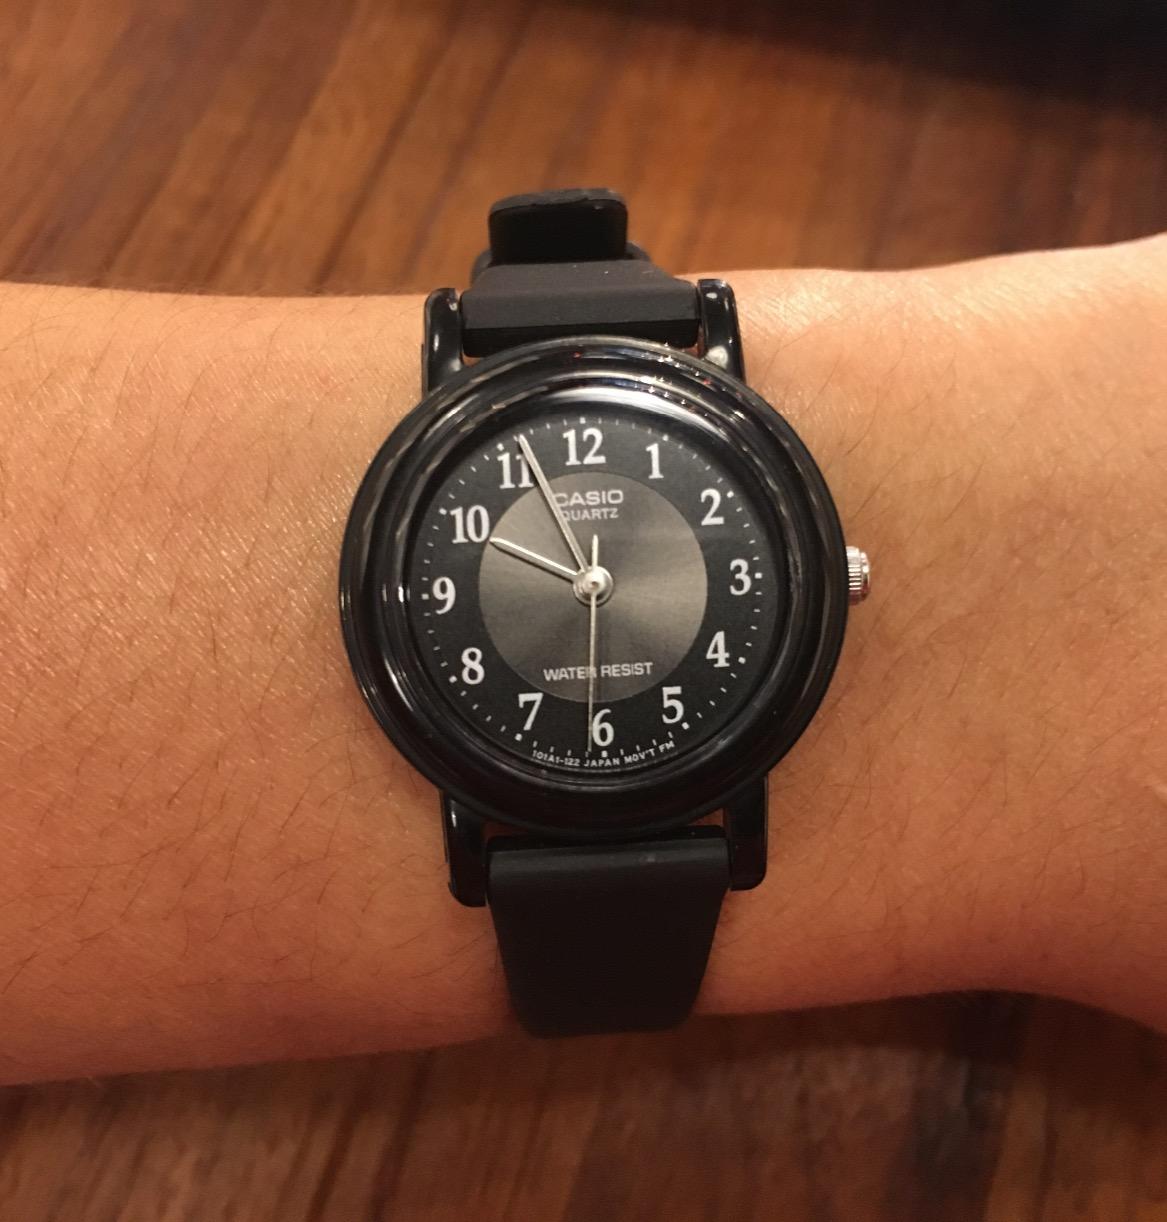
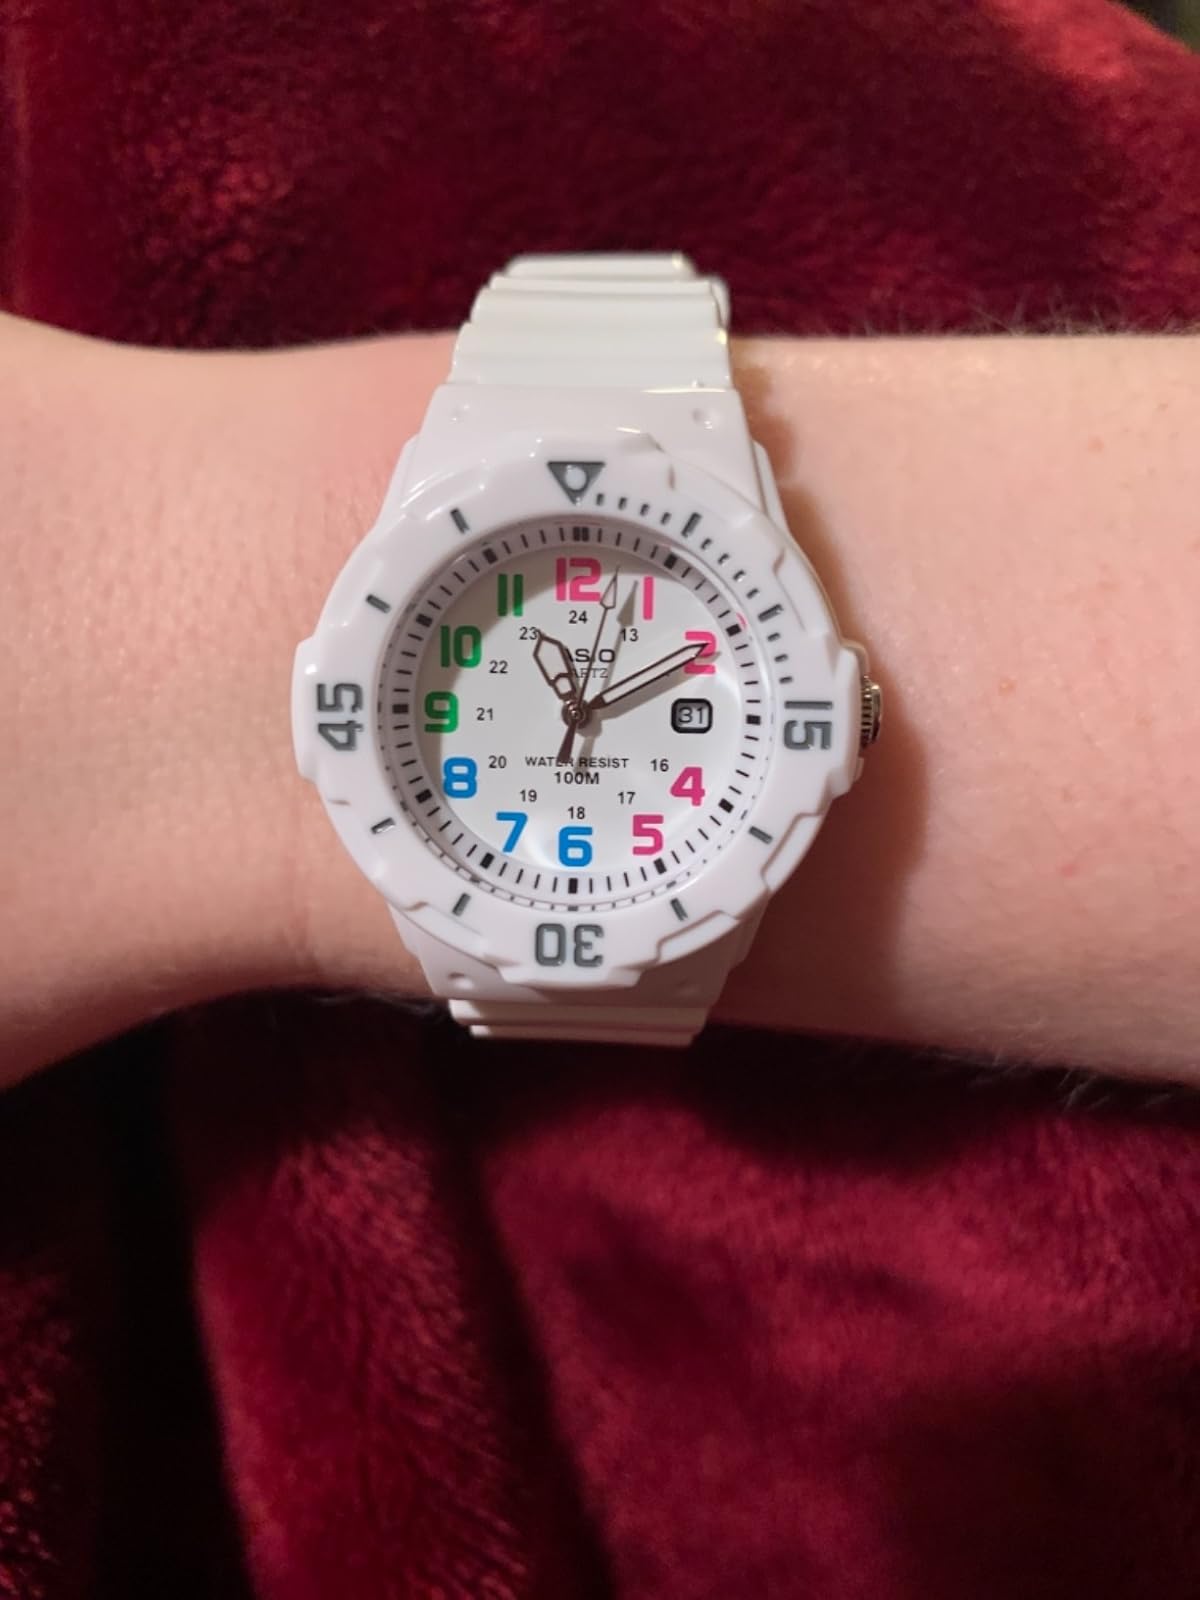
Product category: accessories_watch
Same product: no